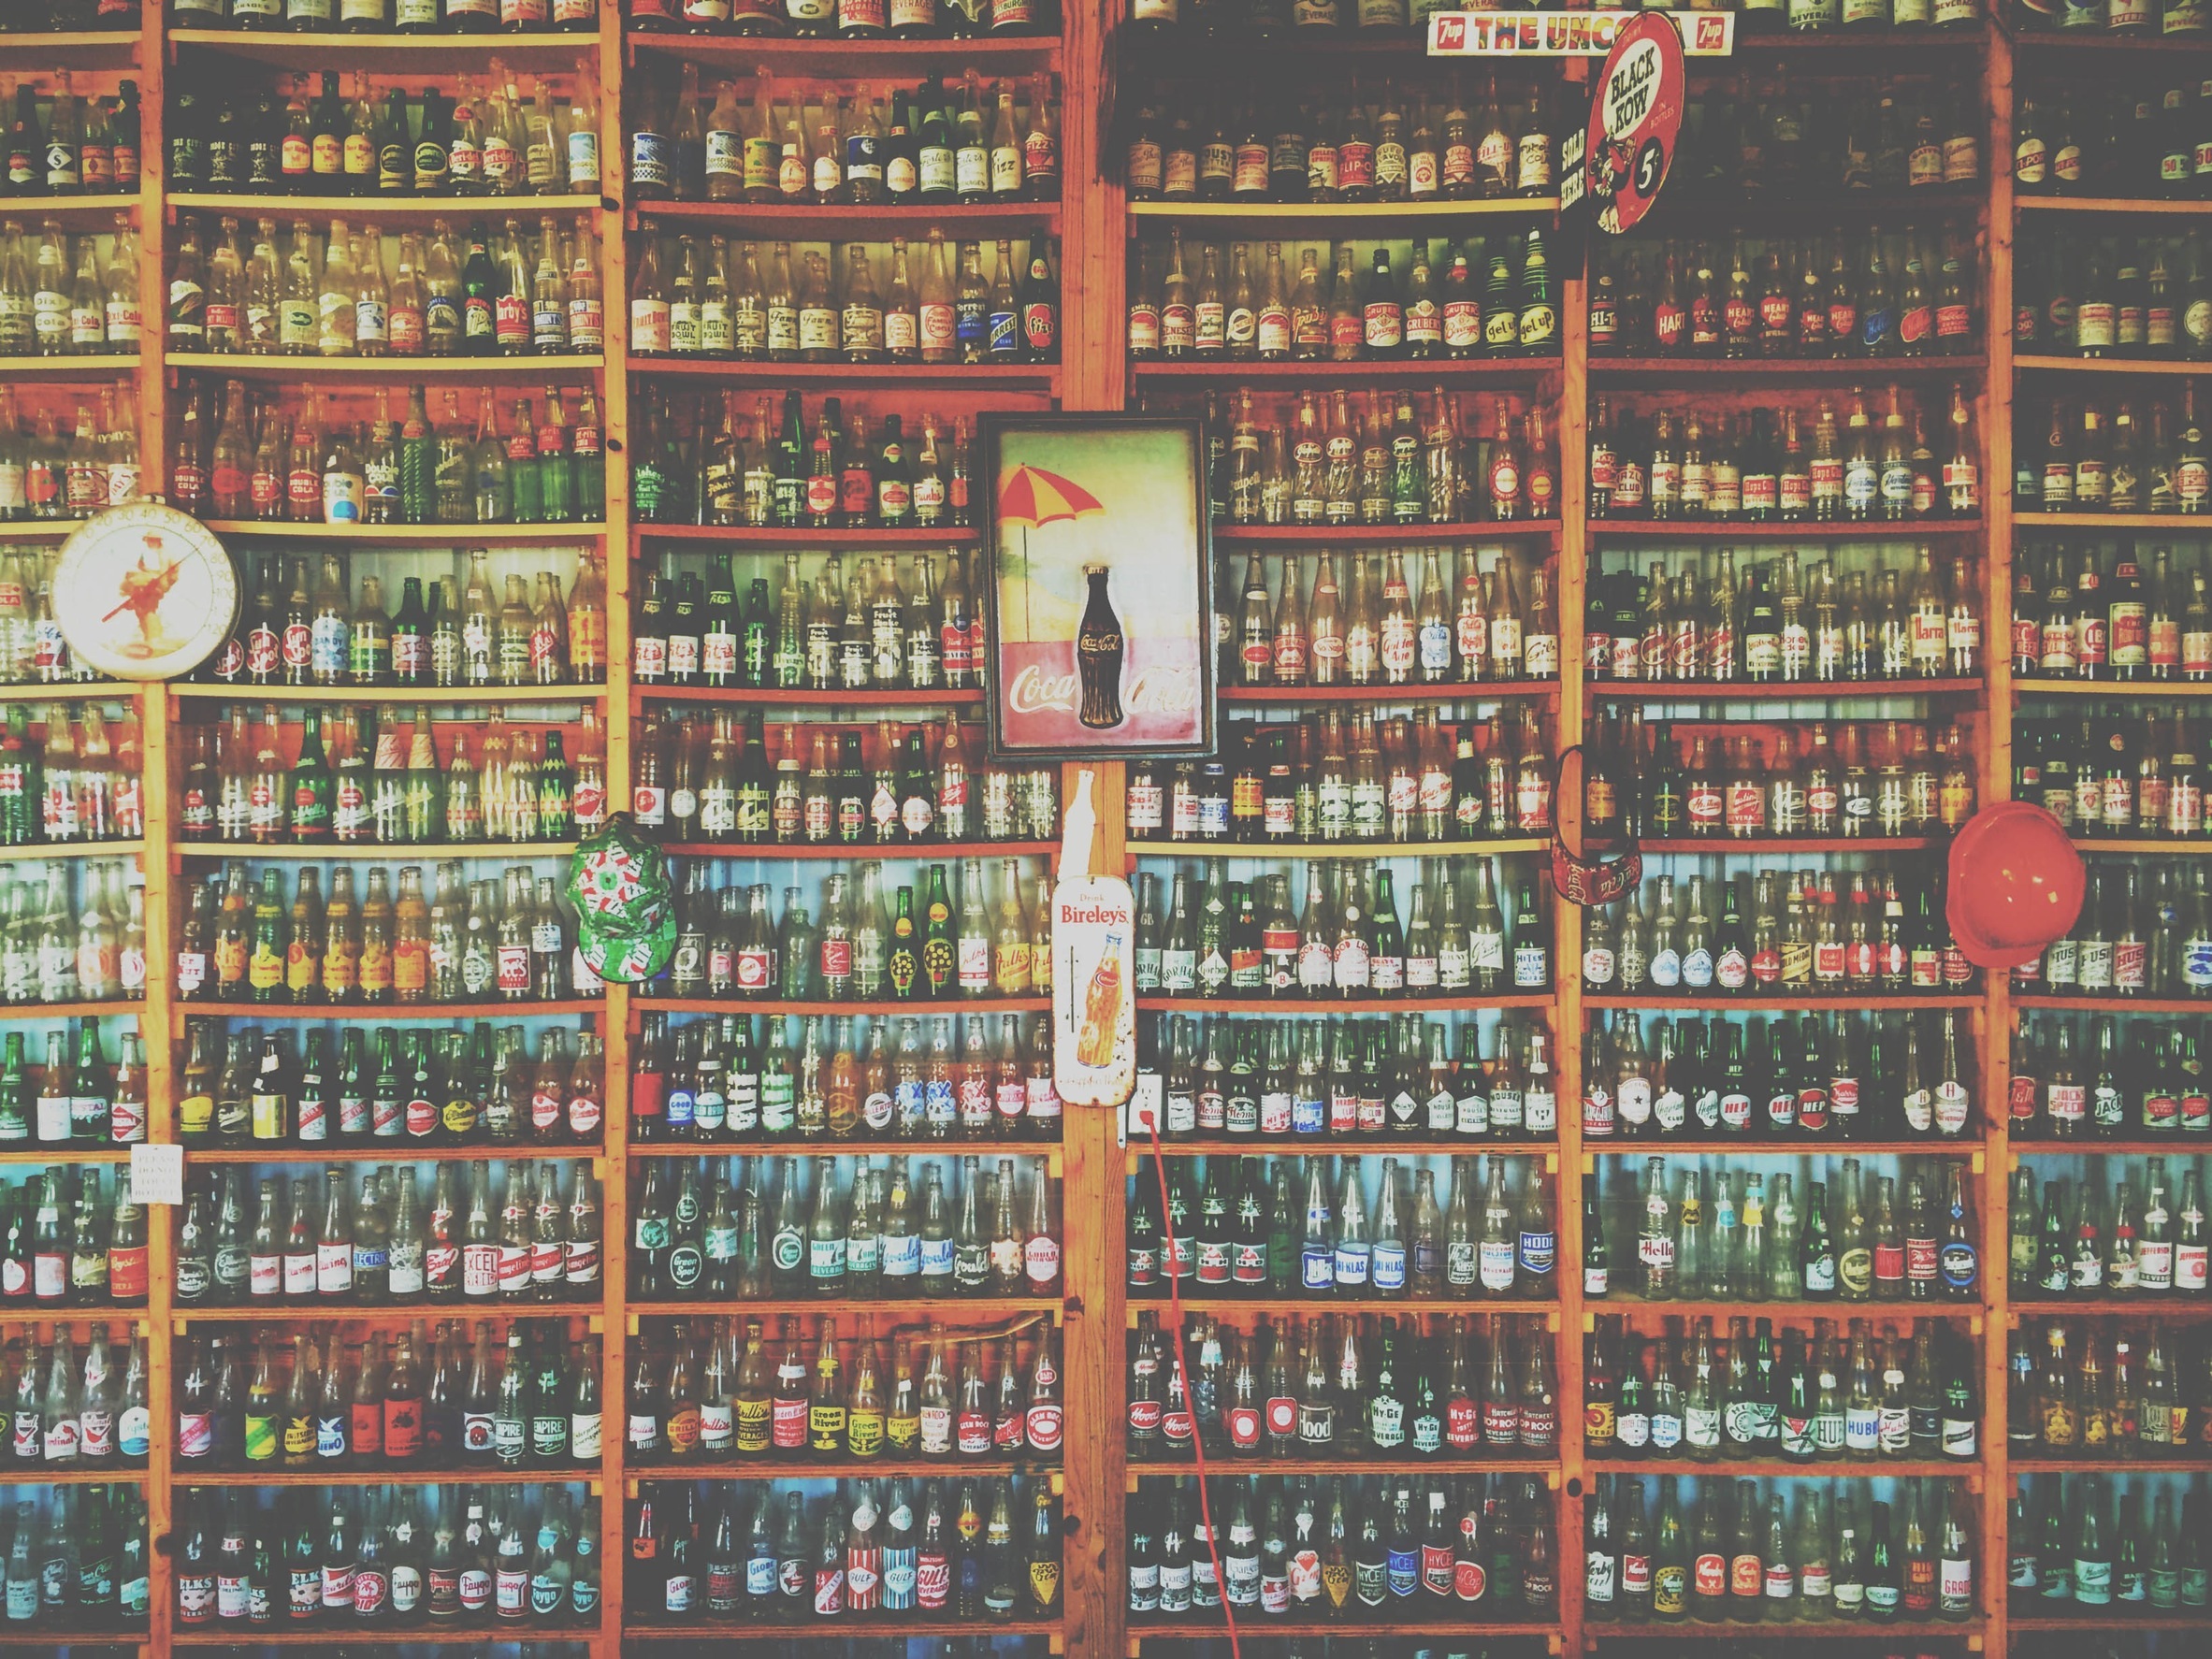
glass, coke, furniture, coca cola, display, bottles, shelves, retail, inventory